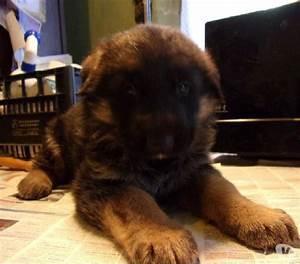
dog